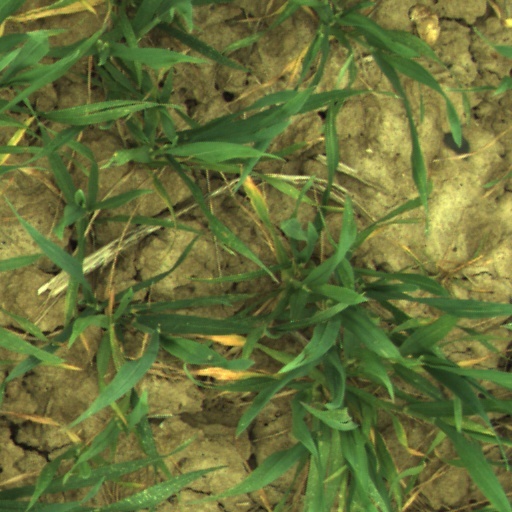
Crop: wheat